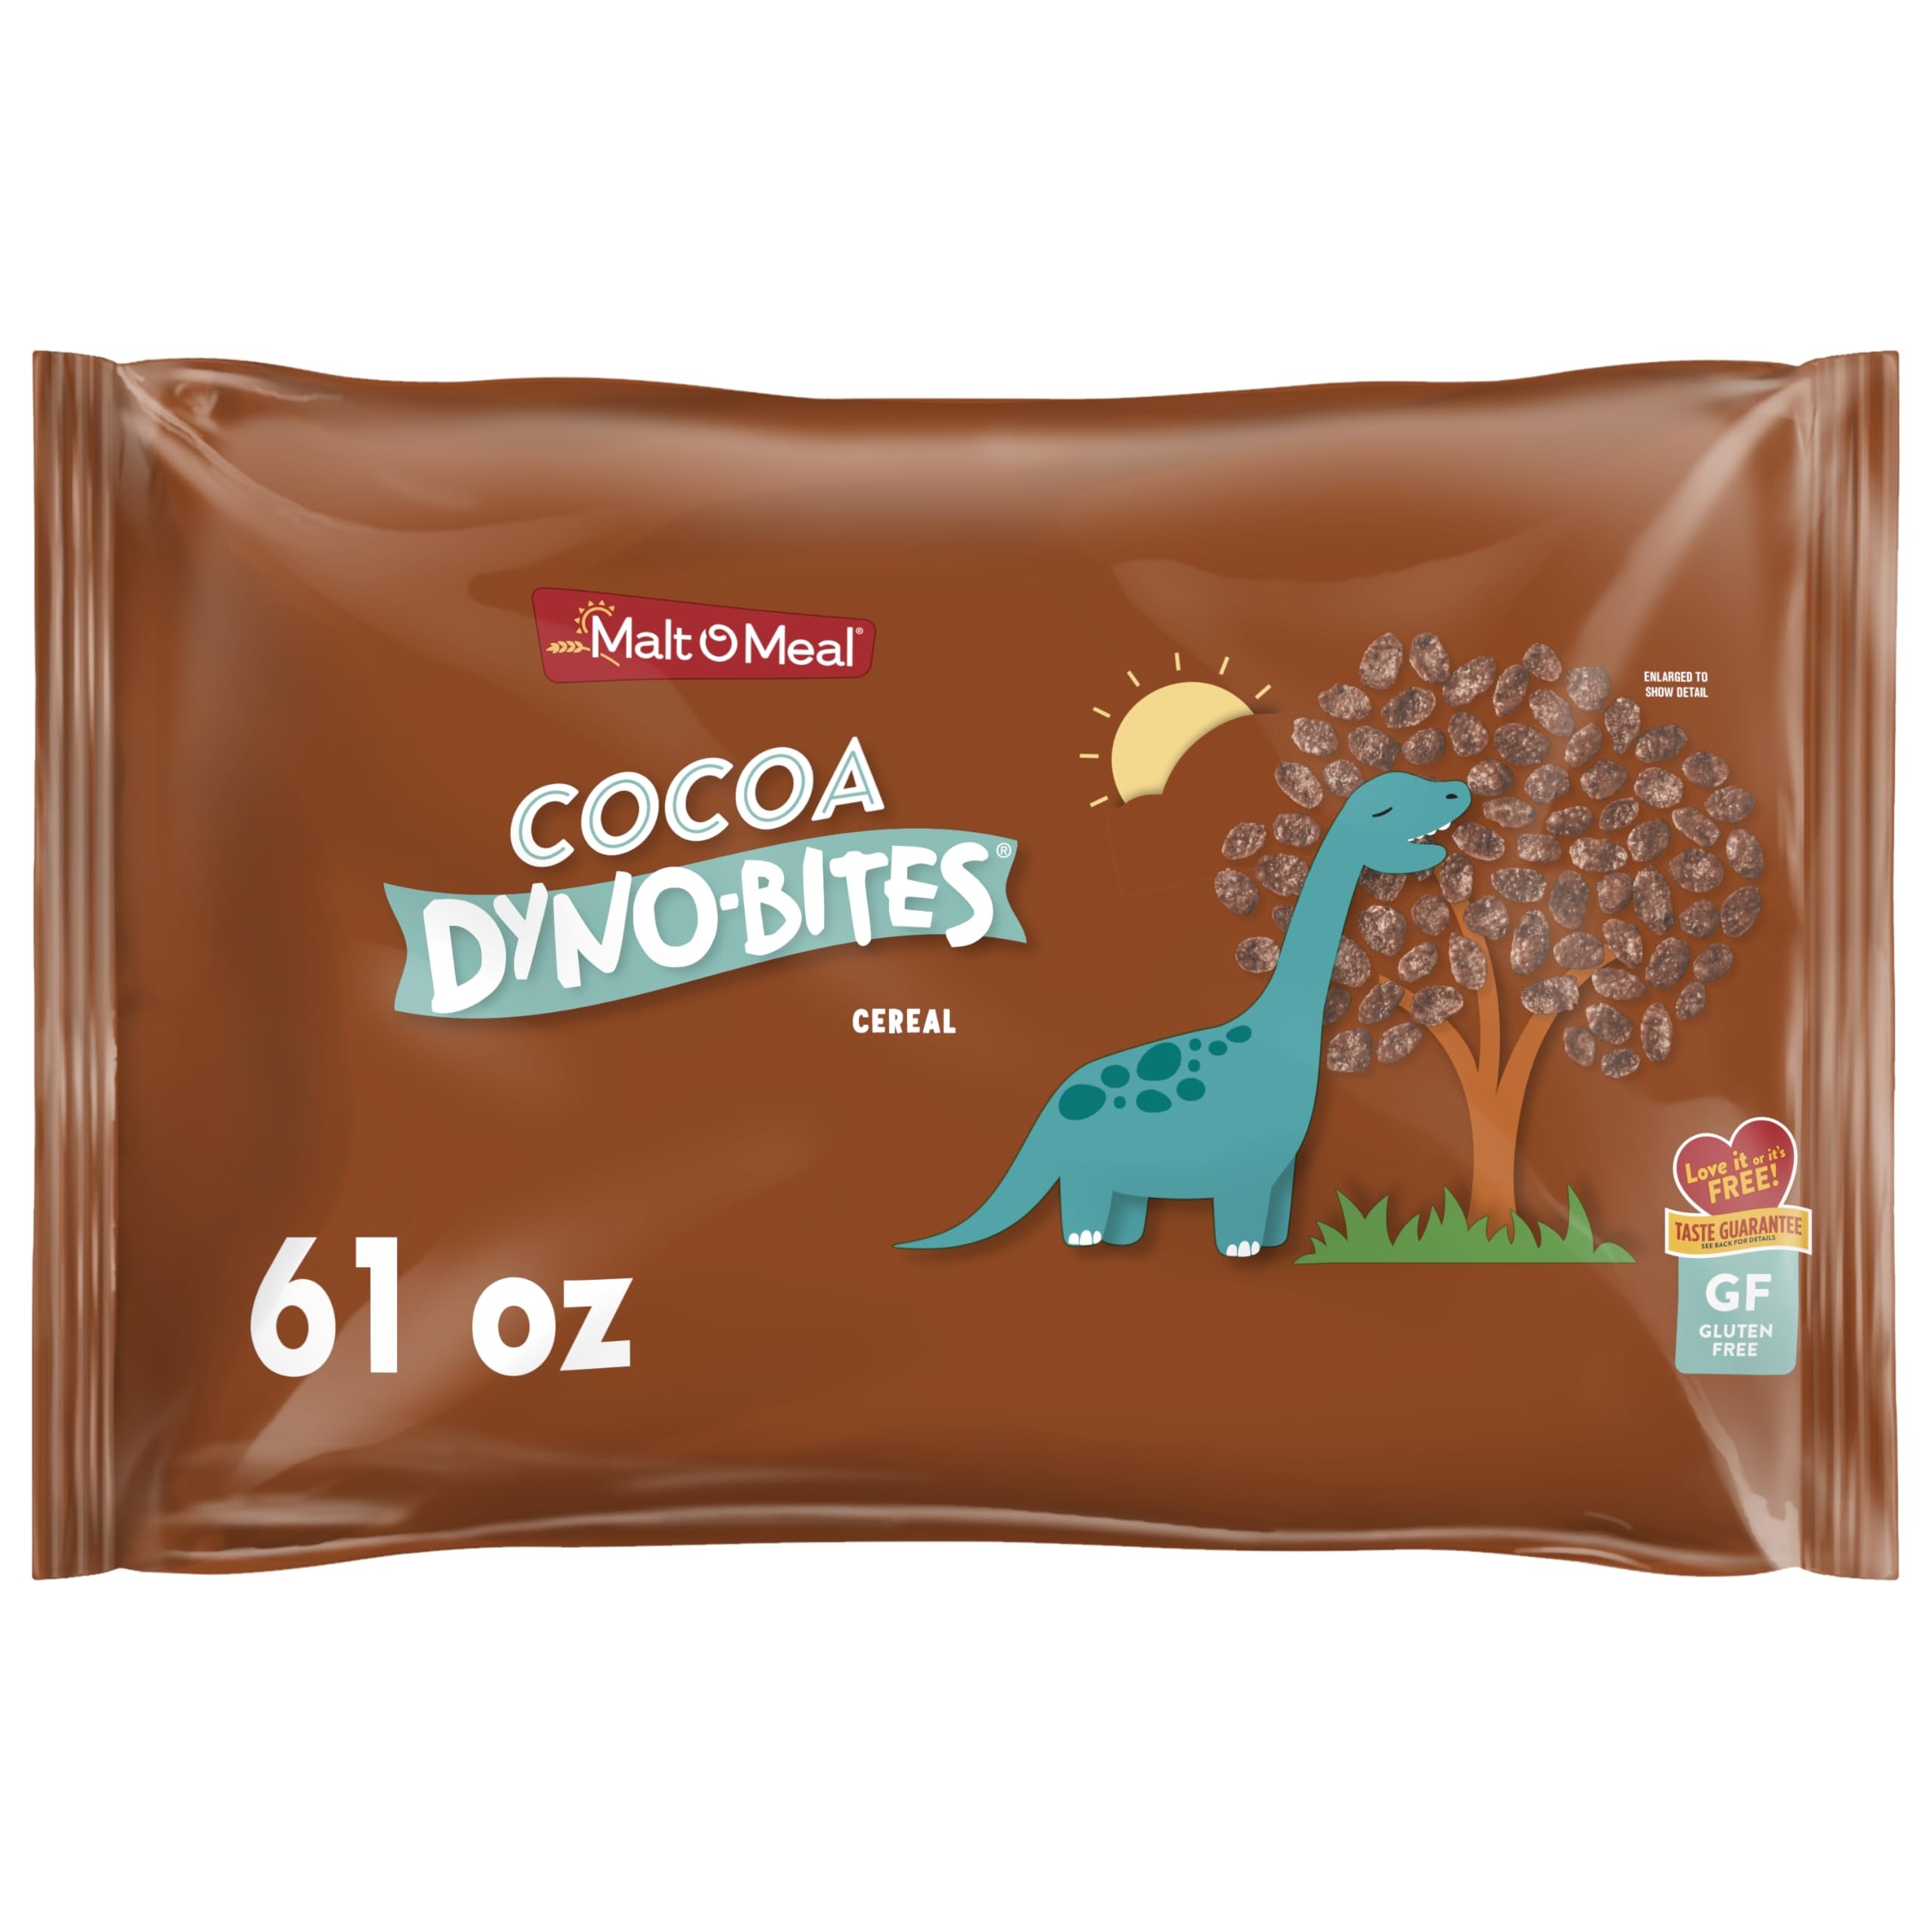
Item Name: Malt-O-Meal Cocoa Dyno Bites Gluten Free Breakfast Cereal, Crispy Rice Puff Cereal, Large Cereal for Family, 61 OZ Resealable Cereal Bag
Bullet Point 1: One 61 oz resealable cereal bag of Malt-O-Meal Cocoa Dyno Bites Gluten Free Breakfast Cereal
Bullet Point 2: Family size cereal bag saves you trips to the grocery store and ensures the whole family can enjoy a tasty bowl of chocolatey cereal
Bullet Point 3: Start your morning with a bowl of crispy rice puffs made with real cocoa
Bullet Point 4: Perfect anytime treat as a cold cereal or tasty after school snack
Bullet Point 5: Resealable cereal bag makes it easy to keep your cereal fresh and crunchy so it never tastes stale
Value: 61.0
Unit: Ounce

Price: 6.985